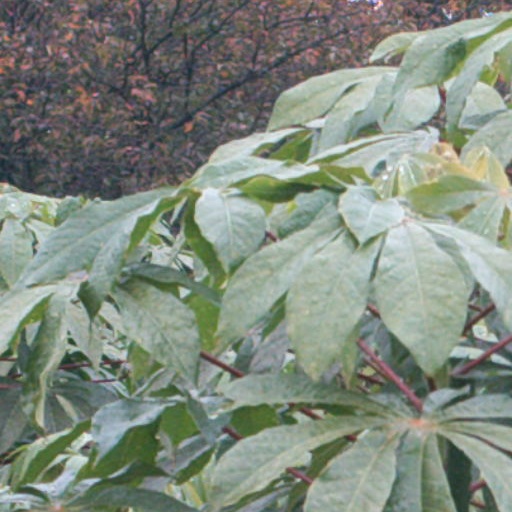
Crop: cassava